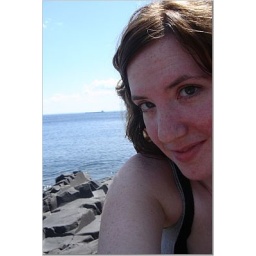
sitting by the lake getting lunch ready, meanwhile the boys were down the way skipping rocks.